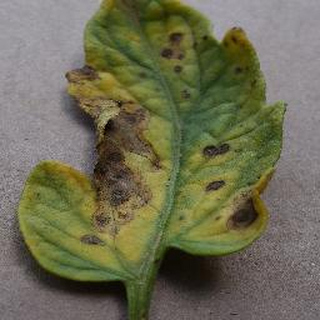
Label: tomato_early_blight